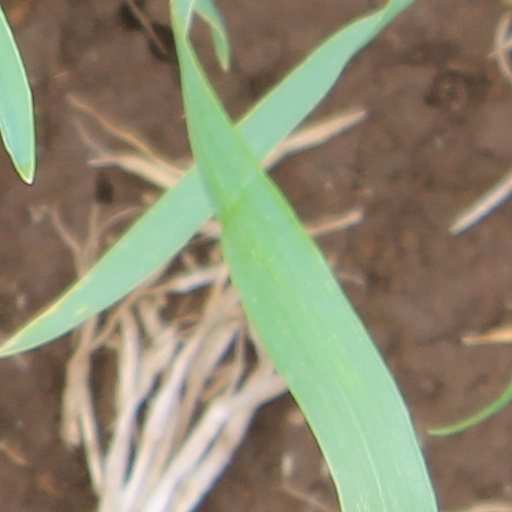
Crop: wheat